The Secret Agent (1996 film)

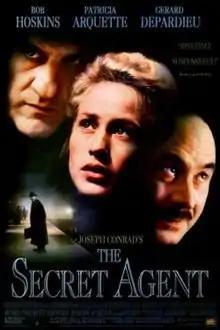
Home video poster

The Secret Agent is a 1996 British drama-thriller film written and directed by Christopher Hampton and starring Bob Hoskins and Patricia Arquette. It is adapted from Joseph Conrad's 1907 novel of the same name.